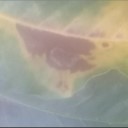
Label: Leaf_rust